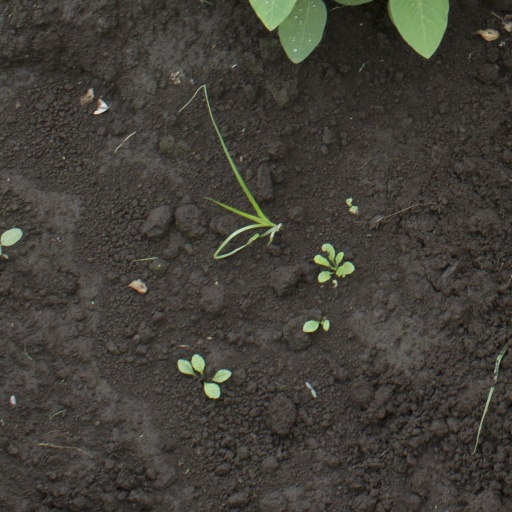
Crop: soybean